Tamara Rojo

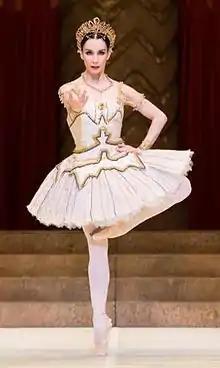
Rojo as "Raymonda", Festival de Granada, 2014

Tamara Rojo CBE (born 17 May 1974) is a Spanish ballet dancer. She was the English National Ballet's artistic director and a lead principal dancer with the company between 2012 and 2022. She was previously a principal dancer with The Royal Ballet. She became the artistic director of San Francisco Ballet in late 2022.